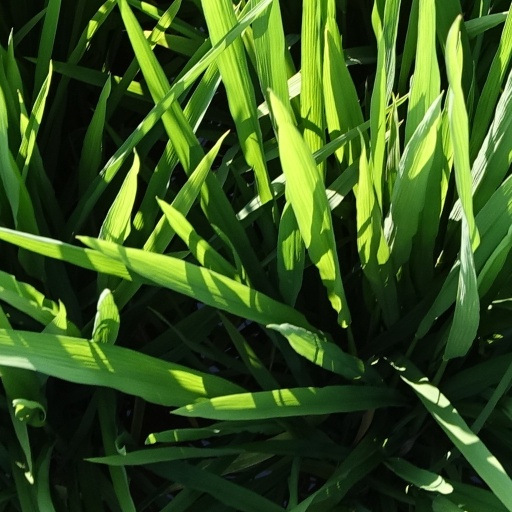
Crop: rice